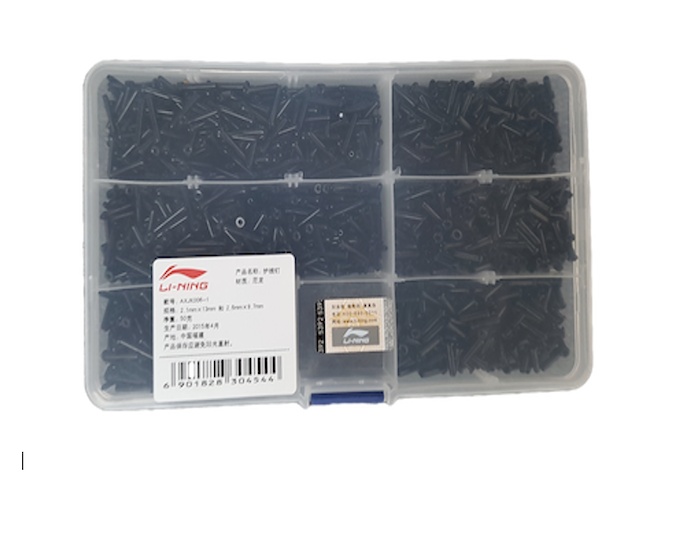
Badminton Li-Ning Grommets - Black
A box filled with around 300 black grommets in two sizes, each proudly sporting the Li-Ning logo on both sides. Perfect for adding a splash of style to your badminton gear!
Brand: li-ningshop
Category: Sporting Goods > Athletics > Tennis > Tennis Racket Accessories > Tennis Racket Grommets